Achilles tendon rupture

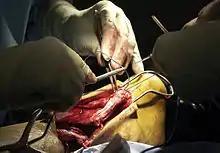
Surgical repair of a ruptured Achilles tendon

Treatment options include surgery and non-surgical rehabilitation. Surgery has shown a lower risk of re-rupture. However, it has a higher rate of short-term problems. Surgery complications include leg clots, nerve damage, infection, and clots in the lungs. The most common problem after non-surgical treatment is leg clots. The main problem after surgery is infection. Certain rehabilitation techniques have shown similar re-rupture rates to surgery. In centers without early range of motion rehabilitation available, surgery is preferred to decrease re-rupture rates.